History of rugby league

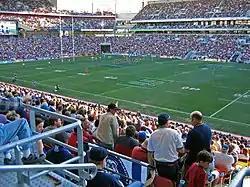
Modern rugby league: Brisbane Broncos take on Canterbury Bulldogs in the NRL.

The All Golds tour also served to kick start the game in the Australian state of Queensland, the great rival of NSW in rugby. On 16 May 1908, the returning New Zealanders played a hastily assembled Queensland team in Brisbane. Observers of the new game were shocked when Albert Baskerville fell ill in Brisbane and died of pneumonia. Test series between Great Britain and New Zealand are played for the Baskerville Shield, named in his memory.